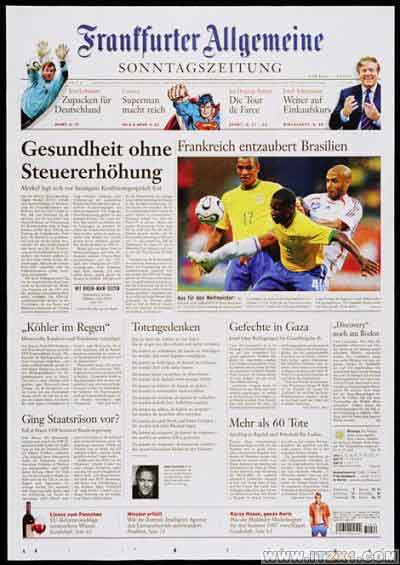
Label: paper